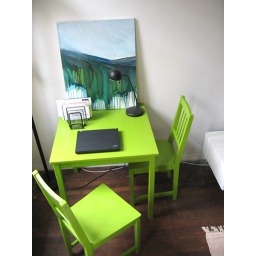
The cast-off table and chairs left over by an old roommate have been painted and serve as a work surface.